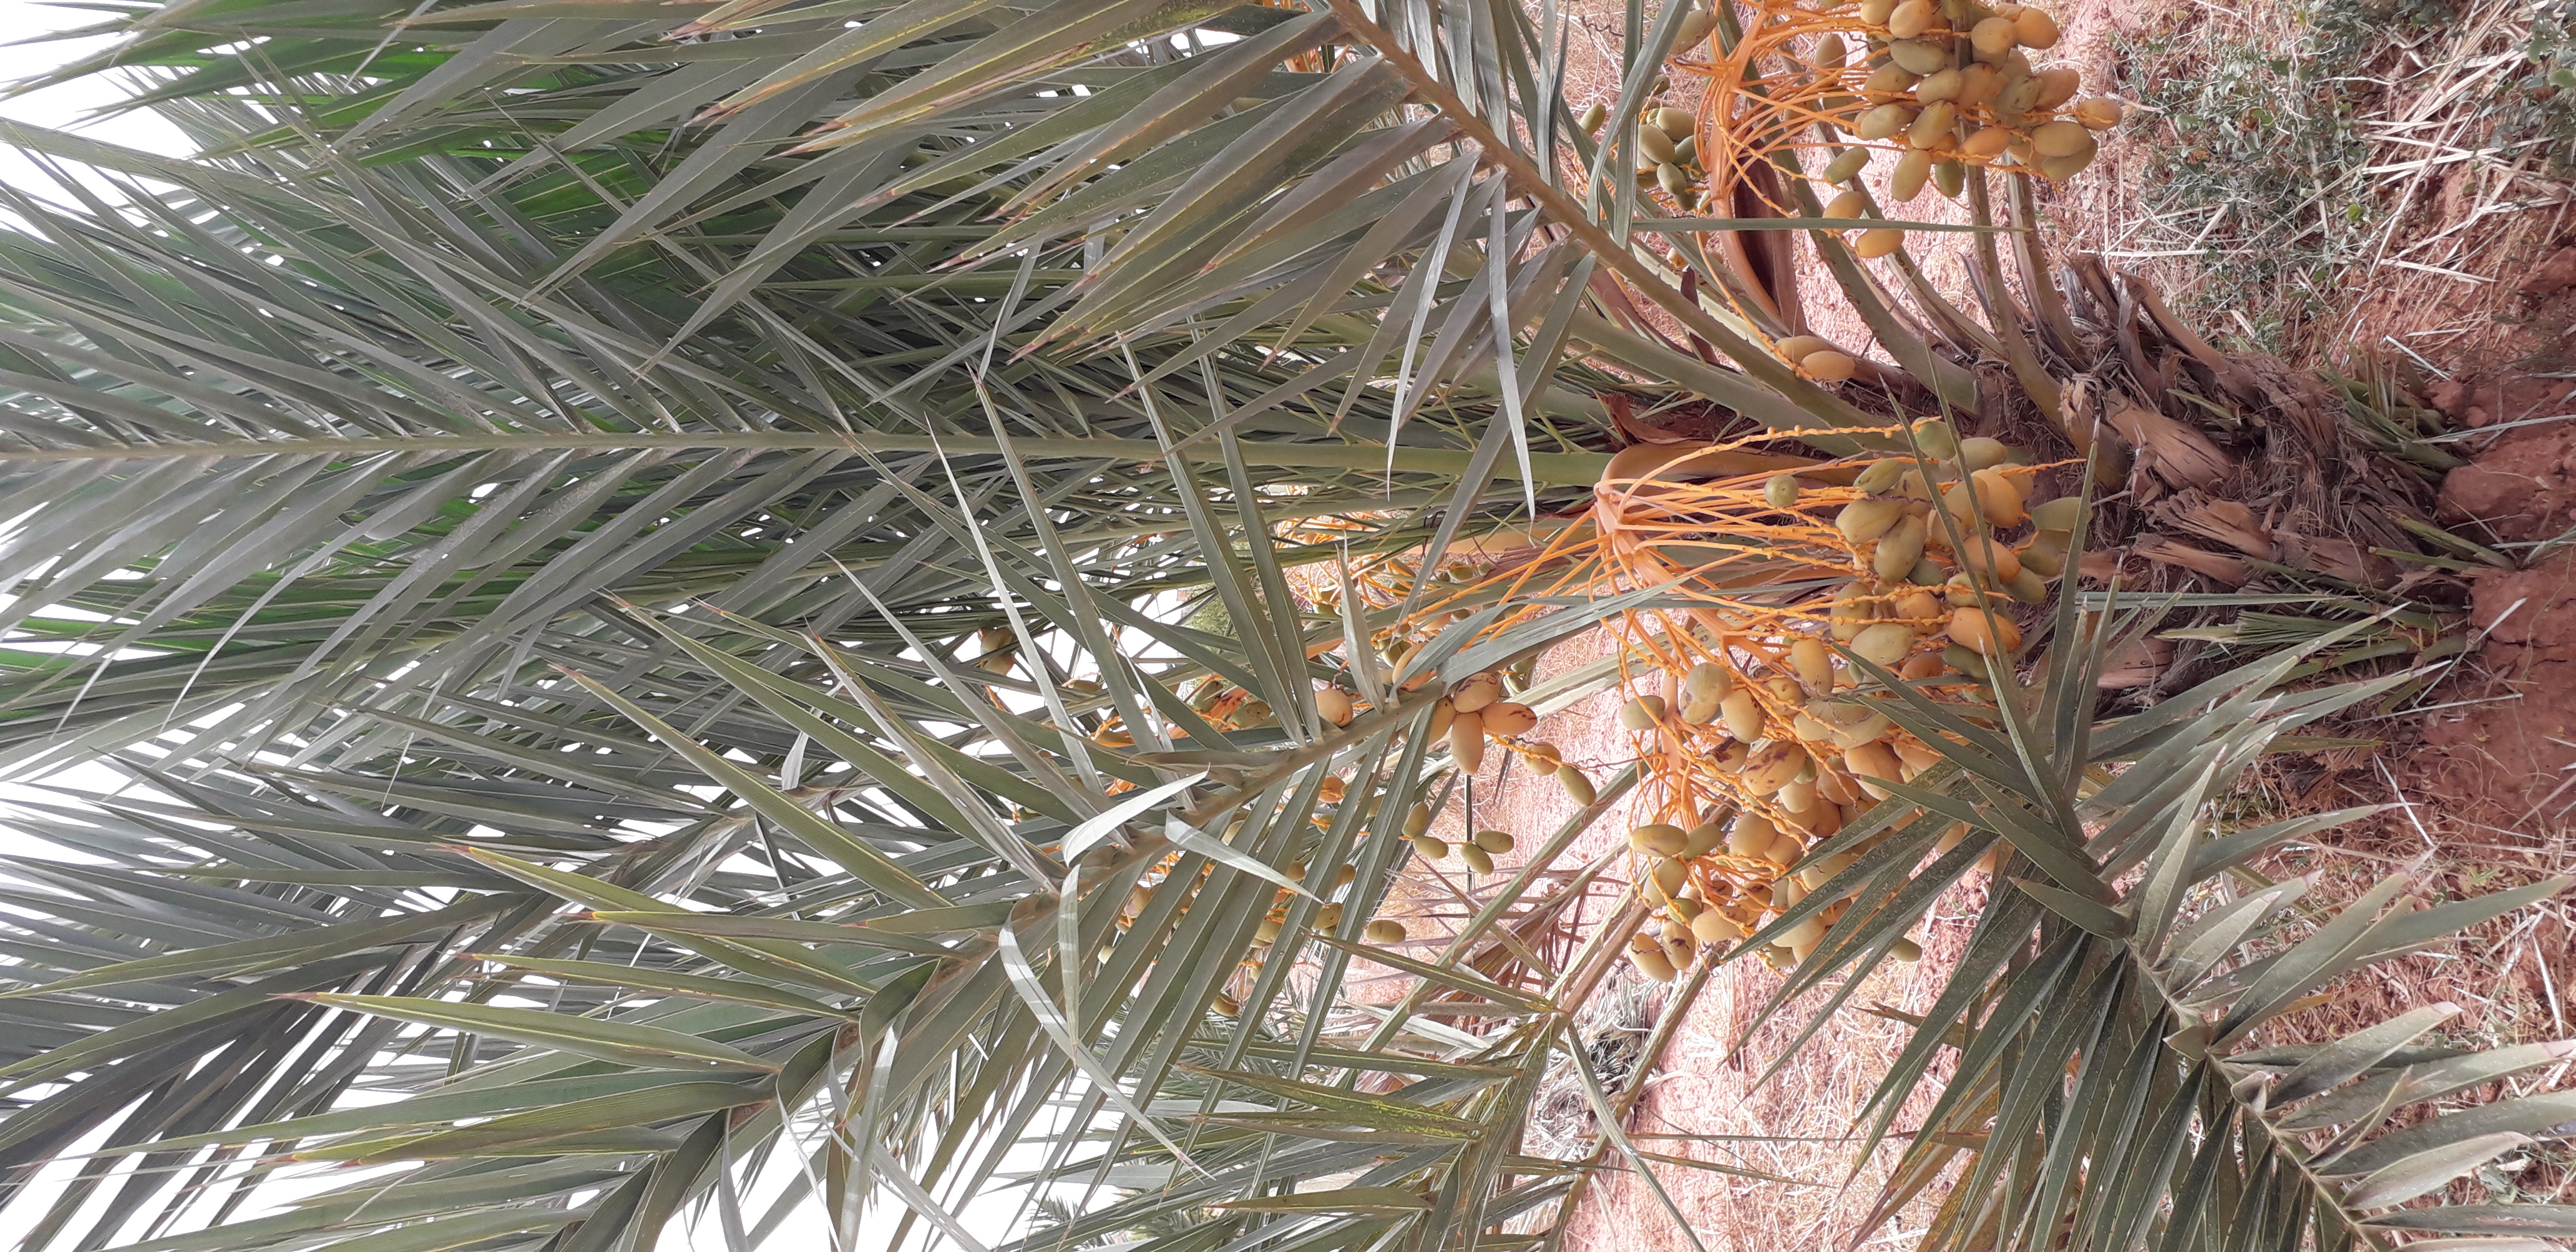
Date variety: Boumajhoul